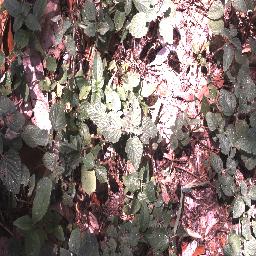
Label: negative